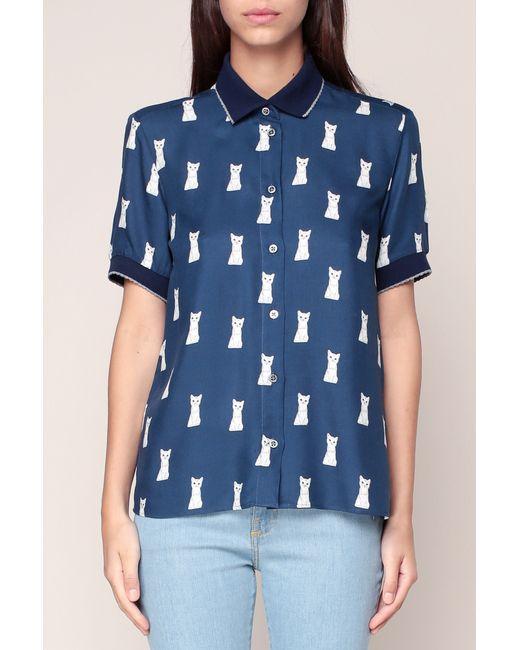
polo-T-Shirt mit Katzenprint für Damen in Blau.